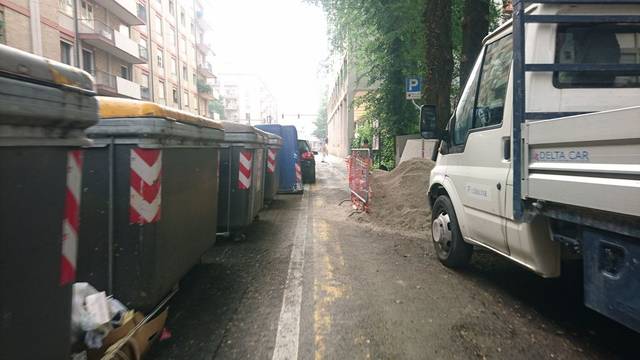
Region: Italy
Coordinates: 45.411, 11.867